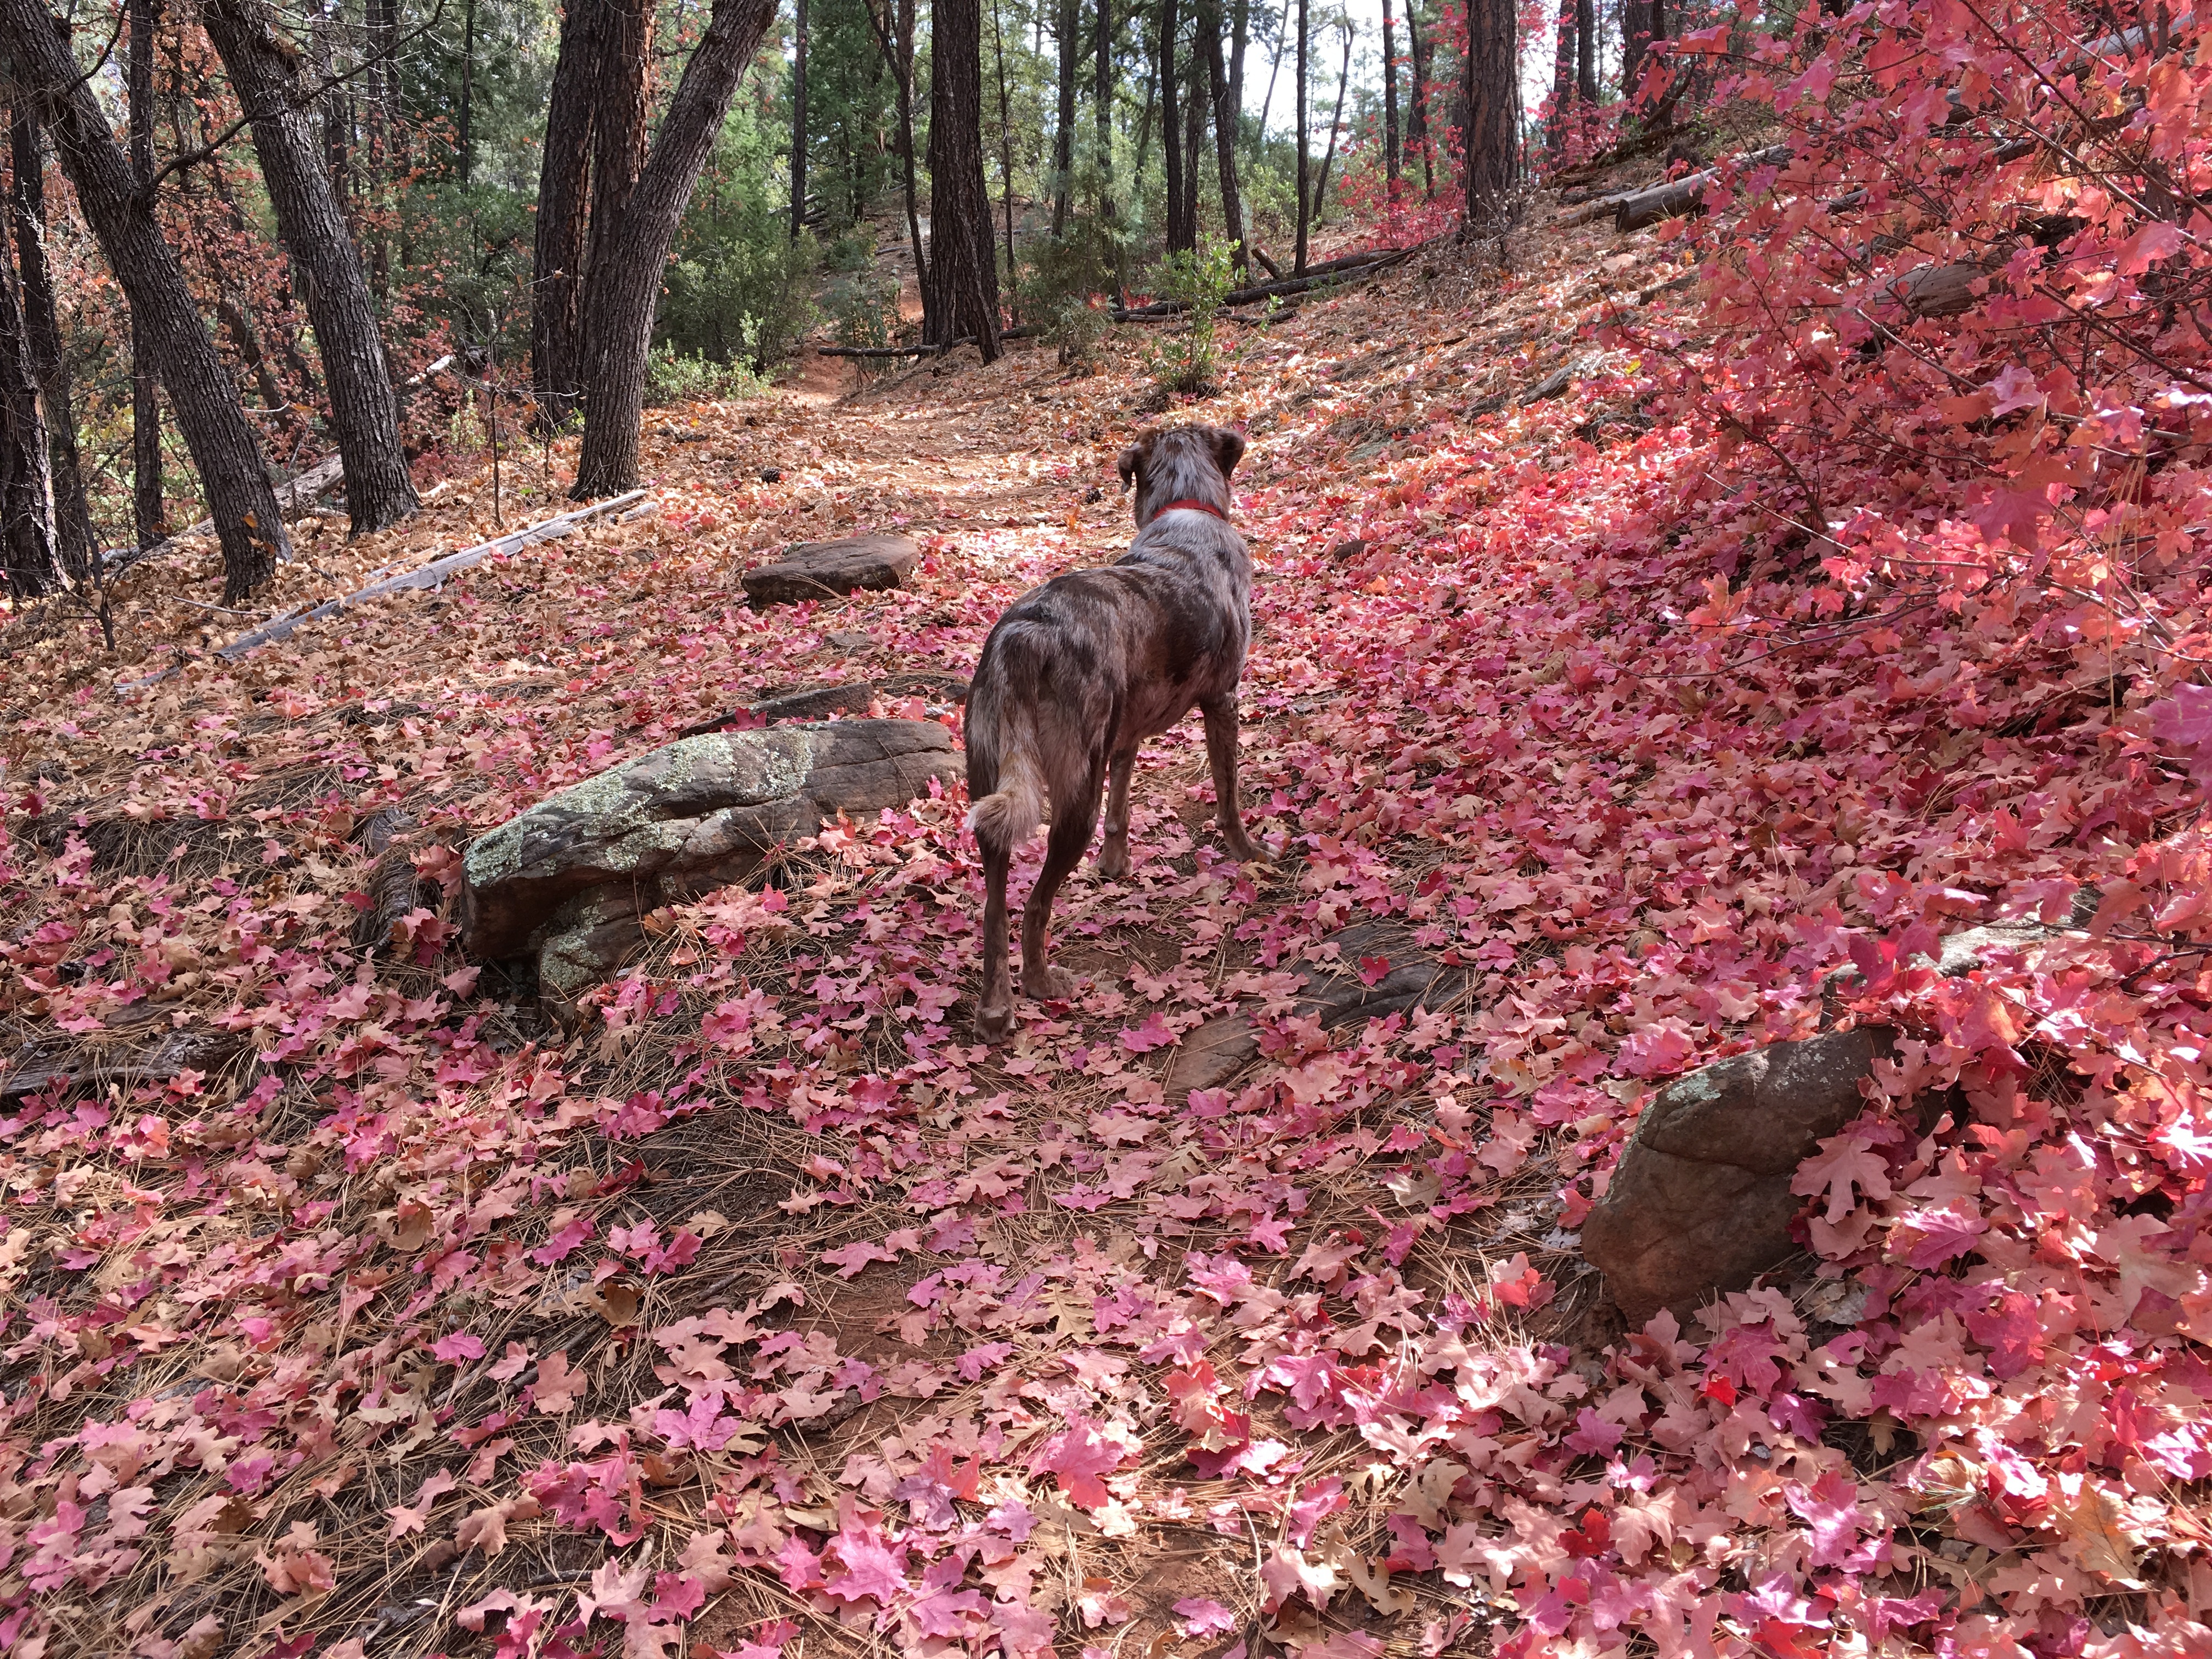
tree, trail, leaf, flower, dog, autumn, fauna, felix, woodland